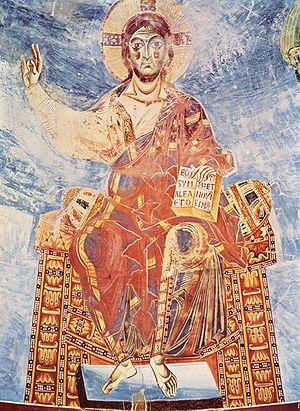
Sant'Angelo in Formis / Kirkens historie
Kristus Pantocrator
Abbediet Sant'Angelo in Formis ligger i den italienske by Sant'Angelo in Formis, som er en del af Capua kommune i provinsen Caserta i regionen Campania. Klosterkirken er indviet til ærkeengelen Michael og hæver sig op fra den vestvendte skråning på bjerget Tifata. Den benediktinske basilika er et bemærkelsesværdigt eksempel på romansk arkitektur i Campanien. Den blev bygget over ruinerne af et gammelt hedensk tempel for Diana Tifatina. På de første dokumenter er bygningen benævnt som ad arcum Dianae. Den etymologiske fortolkning af udtrykket in Formis er omdiskuteret: Nogle hævder, at udtrykket er afledt af det latinske forma, hvad der skal henvise til en nærliggende vandledning eller en bjergskråning. Andre mener derimod, at det er en omdannelse af ordet informis.